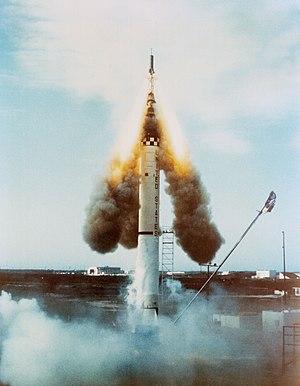
Cette page présente un récapitulatif des événements qui se sont produits pendant l'année 1960 dans le domaine de l'astronautique.